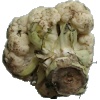
Label: Cauliflower 1